Rachel Carson

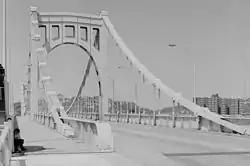
The Rachel Carson Bridge in Pittsburgh in 1999

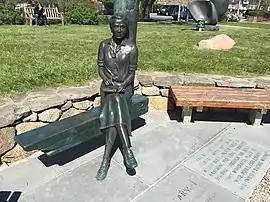
The "statue of Rachel Carson" in Woods Hole in May 2016

Various groups ranging from government institutions to environmental and conservation organizations to scholarly societies have celebrated Carson's life and work since her death. Perhaps most significantly, on June 9, 1980, Carson was awarded the Presidential Medal of Freedom, the highest civilian honor in the United States. A 17¢ Great Americans series postage stamp was issued in her honor the following year; several other countries have since issued Carson postage as well. In 1973, Carson was inducted into the National Women's Hall of Fame.